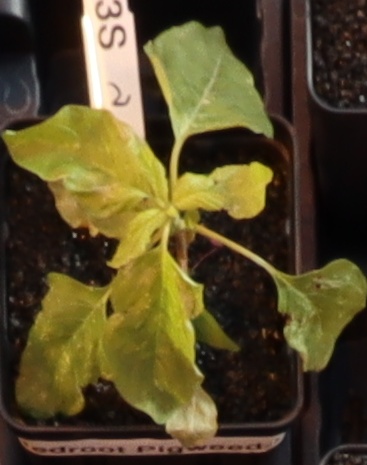
Label: Redroot Pigweed